Kevin Harvick

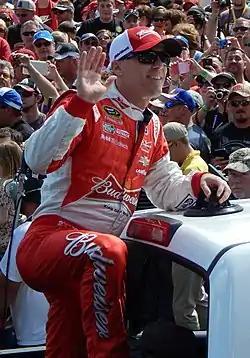
Harvick at Daytona in 2015

In 2013 at Daytona, Harvick dodged a practice wreck in the last session of practice, and the same in the Sprint Unlimited. Later, he would go on and tie Tony Stewart's and Dale Jarrett's record for wins in the Clash/Shootout/Unlimited. He also won his Budweiser Duel. He was caught up in a crash on lap 35 of the Daytona 500 and finished 41st. Harvick won his first race of the season at the 2013 Toyota Owners 400, which ended Kyle Busch's four-year winning streak in the spring Richmond race. At the Coca-Cola 600, Harvick took the lead on the last cycle of pit stops and held off Kasey Kahne to win his 2nd 600. Harvick won his first pole position since September 2006 in qualifying for the 2013 Hollywood Casino 400. He dominated the race, leading 138 laps, and survived a wreck-filled event to take his third win of the season. Harvick won his fourth race of the year at the Phoenix race, taking the lead at the white flag when Carl Edwards ran out of gas. His tenure at RCR came to an end the following week at Homestead-Miami with a 10th-place finish. Harvick finished the season third in points again, with four wins, nine Top 5s, 21 Top 10 finishes, and one pole position.